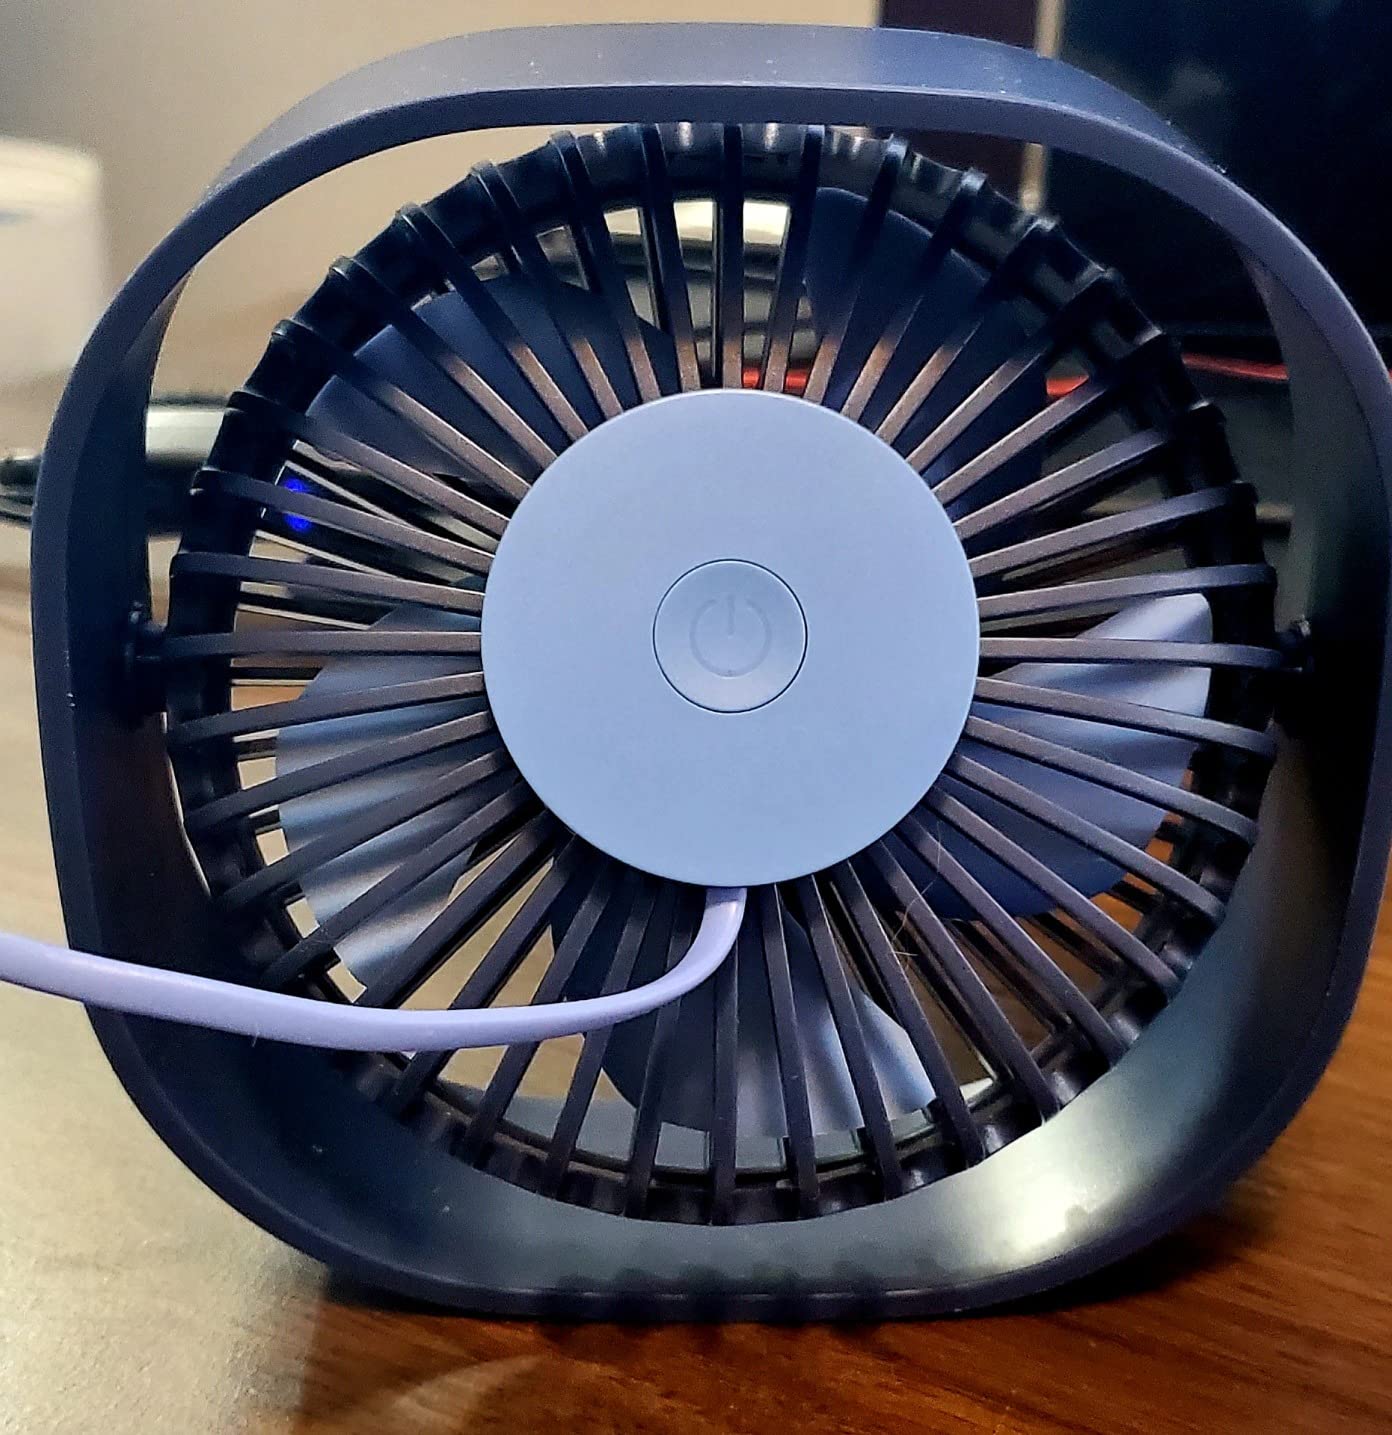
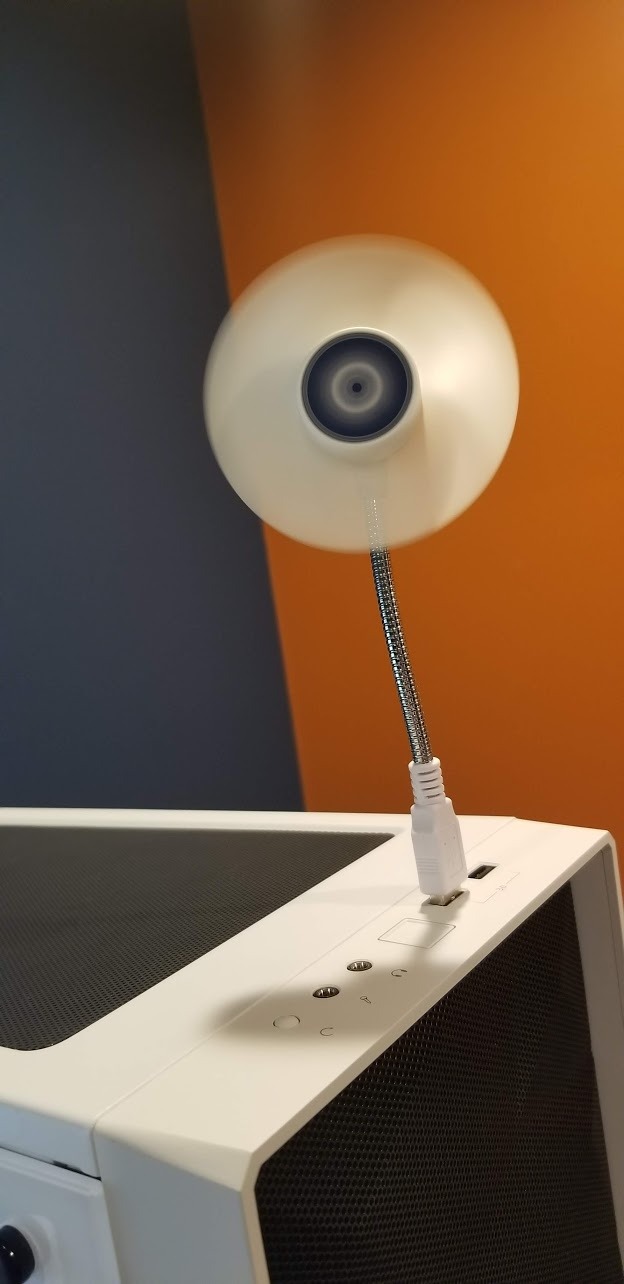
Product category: fan
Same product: no